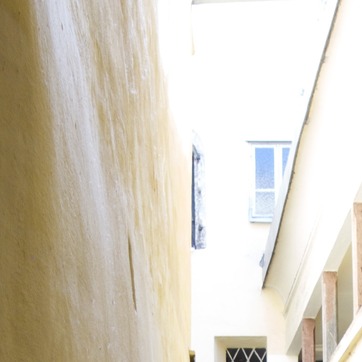
Material: painted